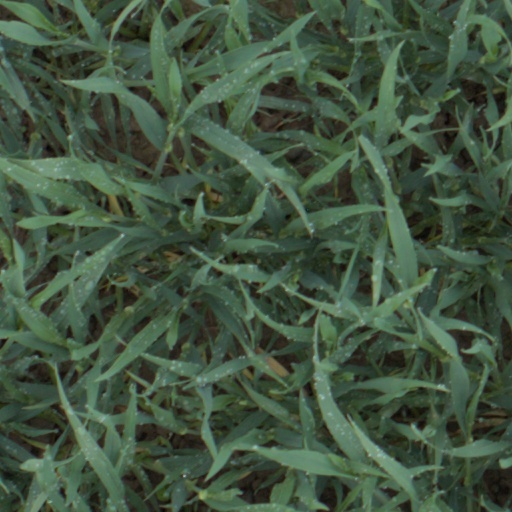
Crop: wheat